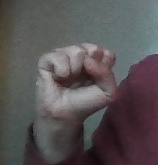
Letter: saad